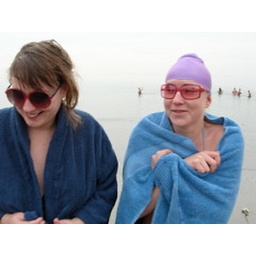
Heather and Jessica emerge from the water in red sunglasses